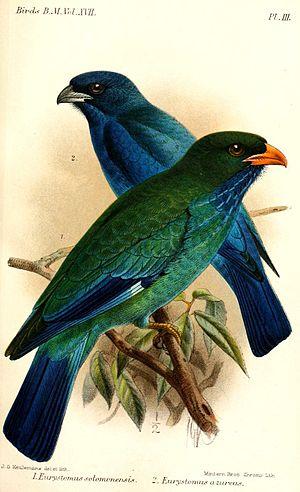
Le Rolle azuré est une espèce d'oiseaux appartenant à la famille des Coraciidae.